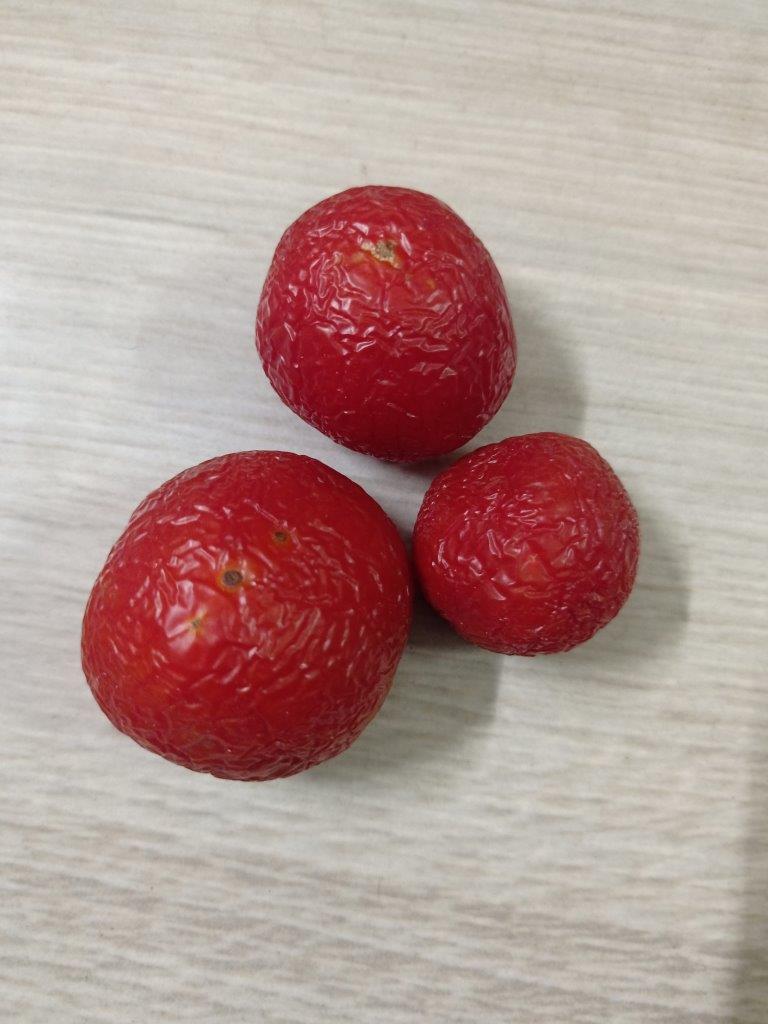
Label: Rotten